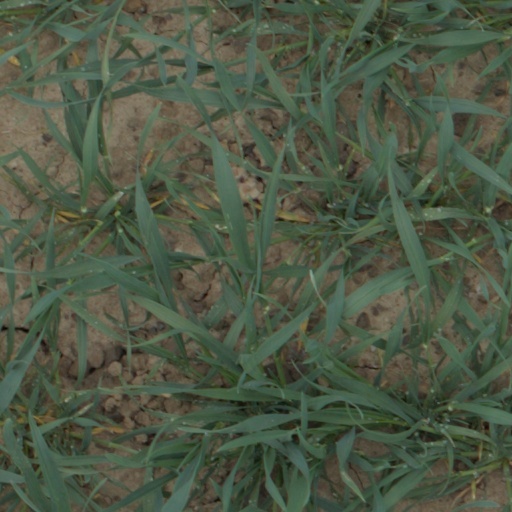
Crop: wheat